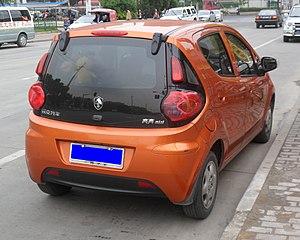
La Chang'an Benni, Chana Benni ou encore Chang'an CV1 est une mini citadine produite par le constructeur automobile chinois Chang'an depuis 2009. Elle connaît à ce jour deux générations, la première étant produite de 2009 à 2014 sous le nom de Chana Benni et de Chang'an CV1 et la deuxième depuis 2014 sous le nom de Chang'an ou Chana Benni.